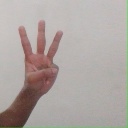
अक्षर: व